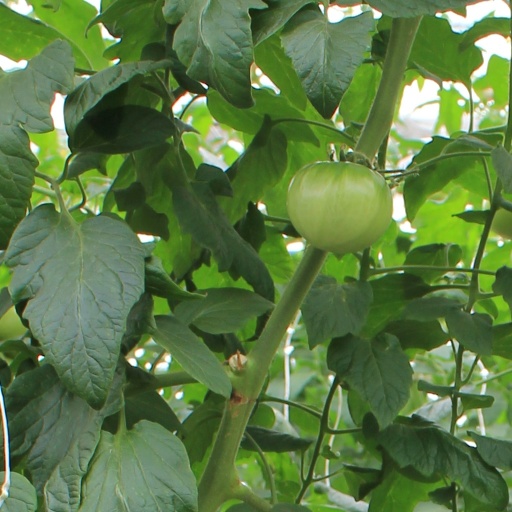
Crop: tomato